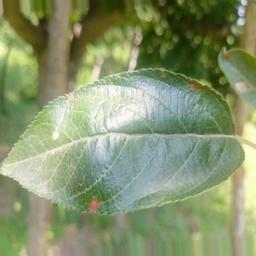
Label: Alternaria